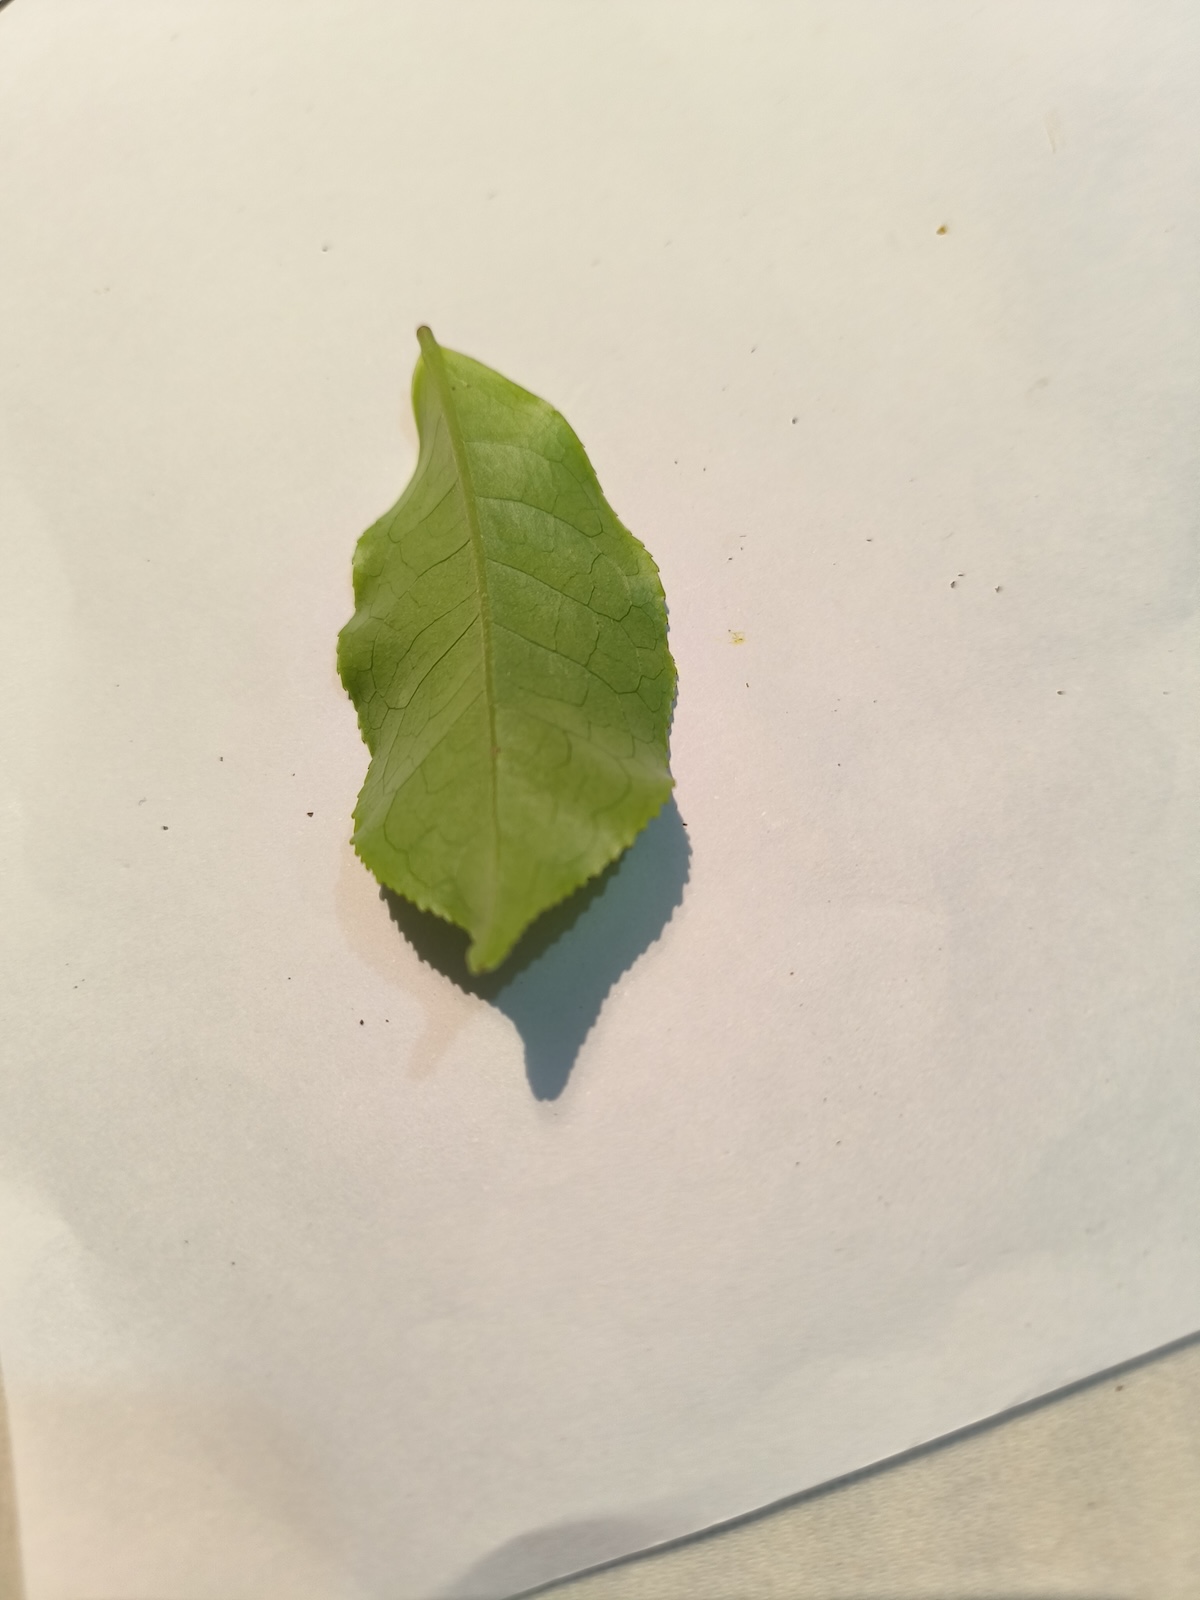
Label: Healthy leaf